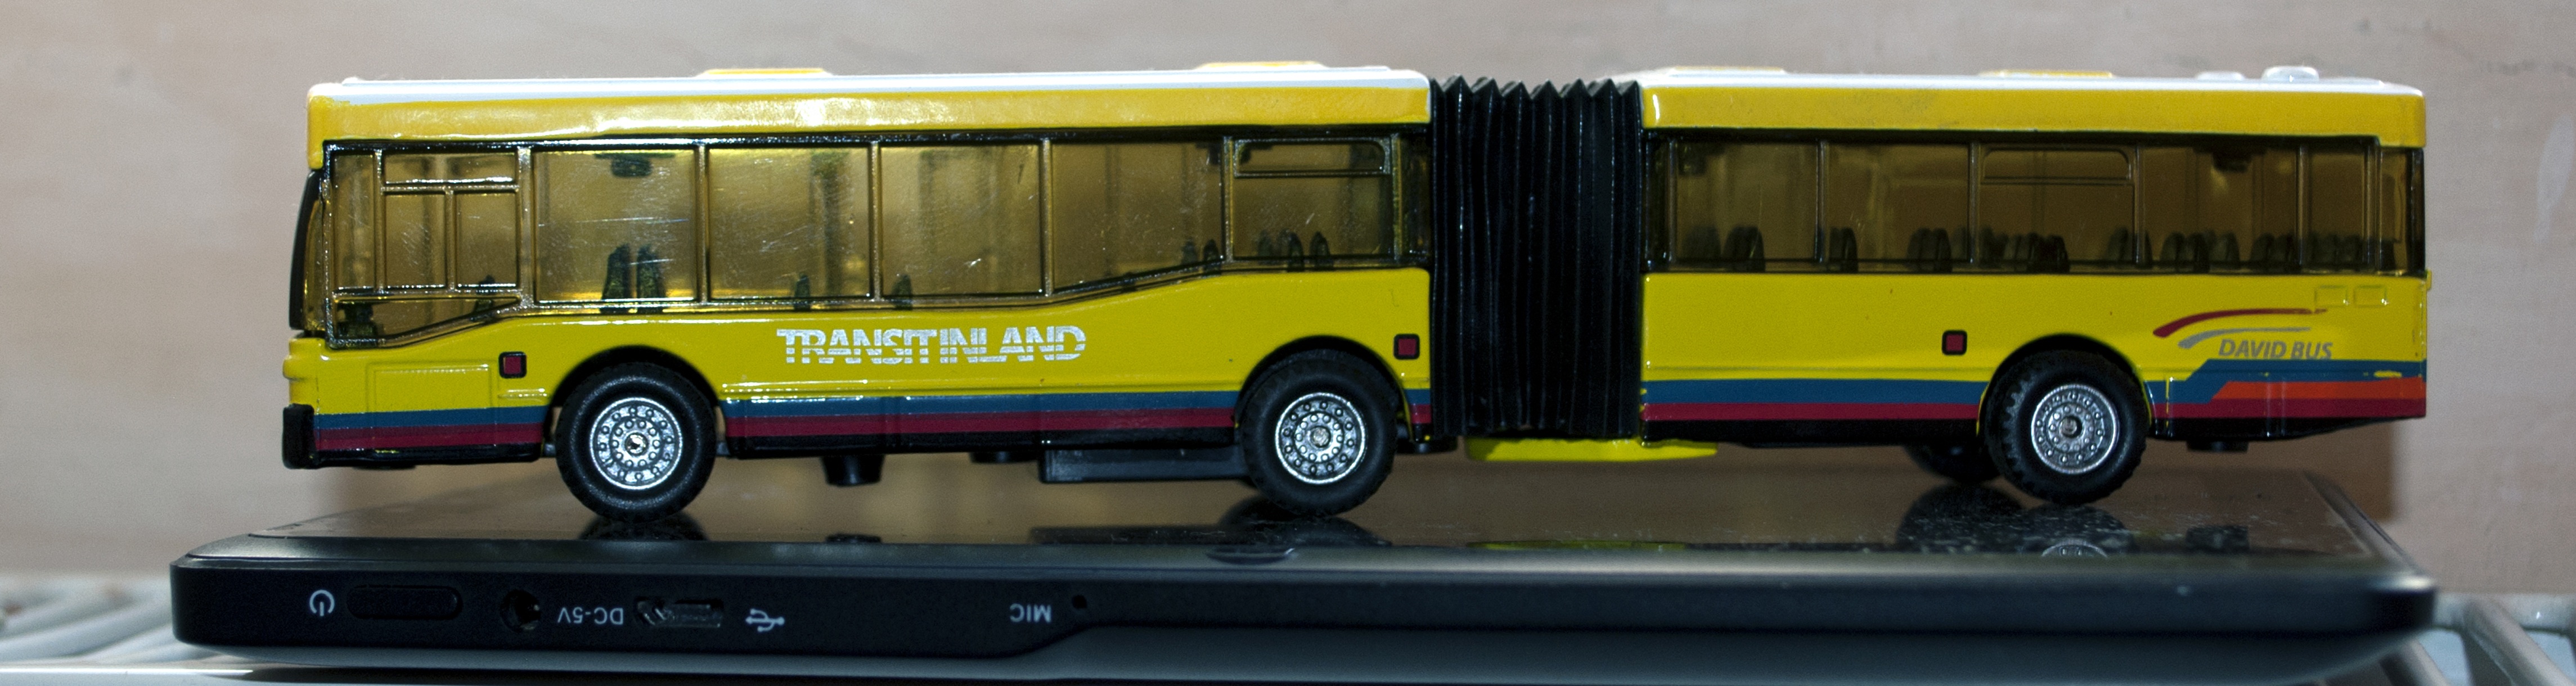
person, car, game, play, boy, kid, home, male, transportation, transport, young, vehicle, small, child, colorful, lifestyle, leisure, toy, childhood, public transport, playful, activity, education, cheerful, bus, fun, happy, little, kindergarten, school, learning, educational, minibus, nursery, preschool, commercial vehicle, daycare, school bus, land vehicle, mode of transport, 3 4